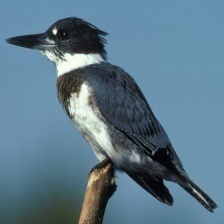
Species: BELTED KINGFISHER
Scientific name: MEGACERYLE ALCYON